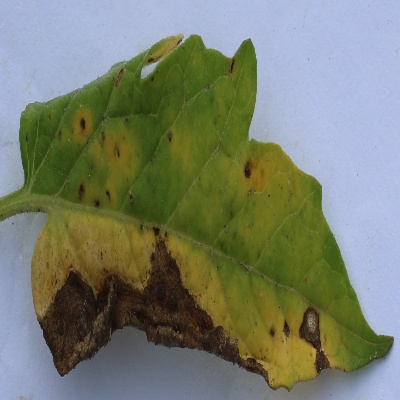
Crop: Tomato
Condition: verticulium wilt